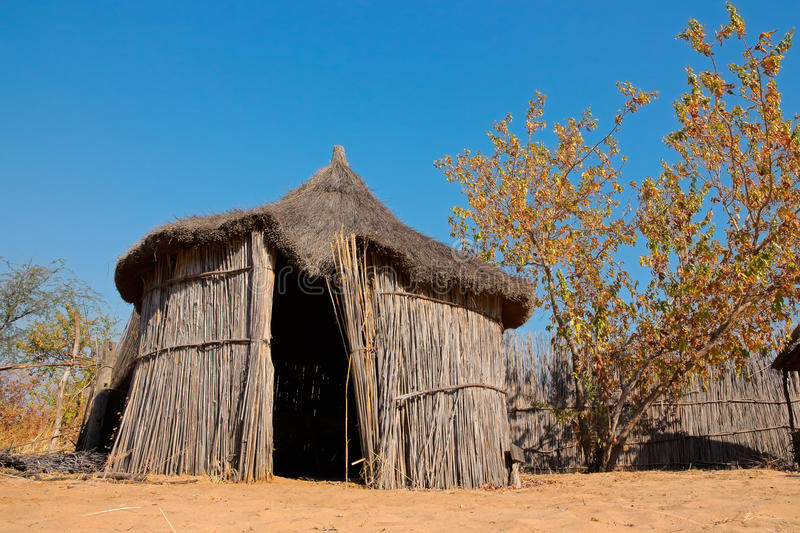
Waa nataal bii nag moom ci dëkk àll yi la dëkk àll yi waa. Nga xam ne lii ab néegu ñax la ëe néegu ñax bu nu defaral bunt ci wetam. Am na garab gu ci nekk waaw ci genn wet gi. Ci geneen wet gi tamit amaat naa tamit ay garab yu nekk foofu. Muy néegu ñax boo xam ne dafa am jubb bu gudd ci kaw.